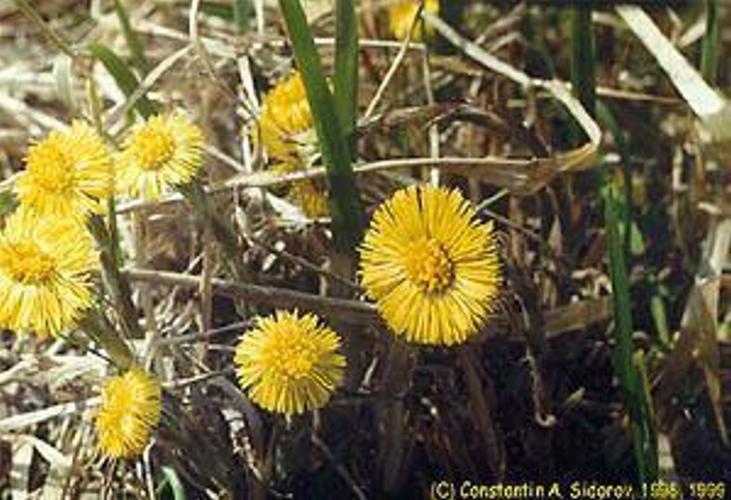
Flower: Coltsfoot